Auto-destructive art

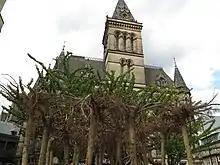
Gustav Metzger’s "Flailing Trees" in Manchester International Festival 2009

Along with Metzger, John Latham was another influential destructive artist. Latham had an interest in "temporality" and "time based" destruction. His most recognized piece was the "Skoob Tower Ceremonies". Latham used stacks of books to create towers that he then set on fire. This demonstration was controversial due to the recent Nazi attacks and book burnings that took place. Latham noted that he was not against the content in the books, but rather the idea that books are the only source of knowledge.